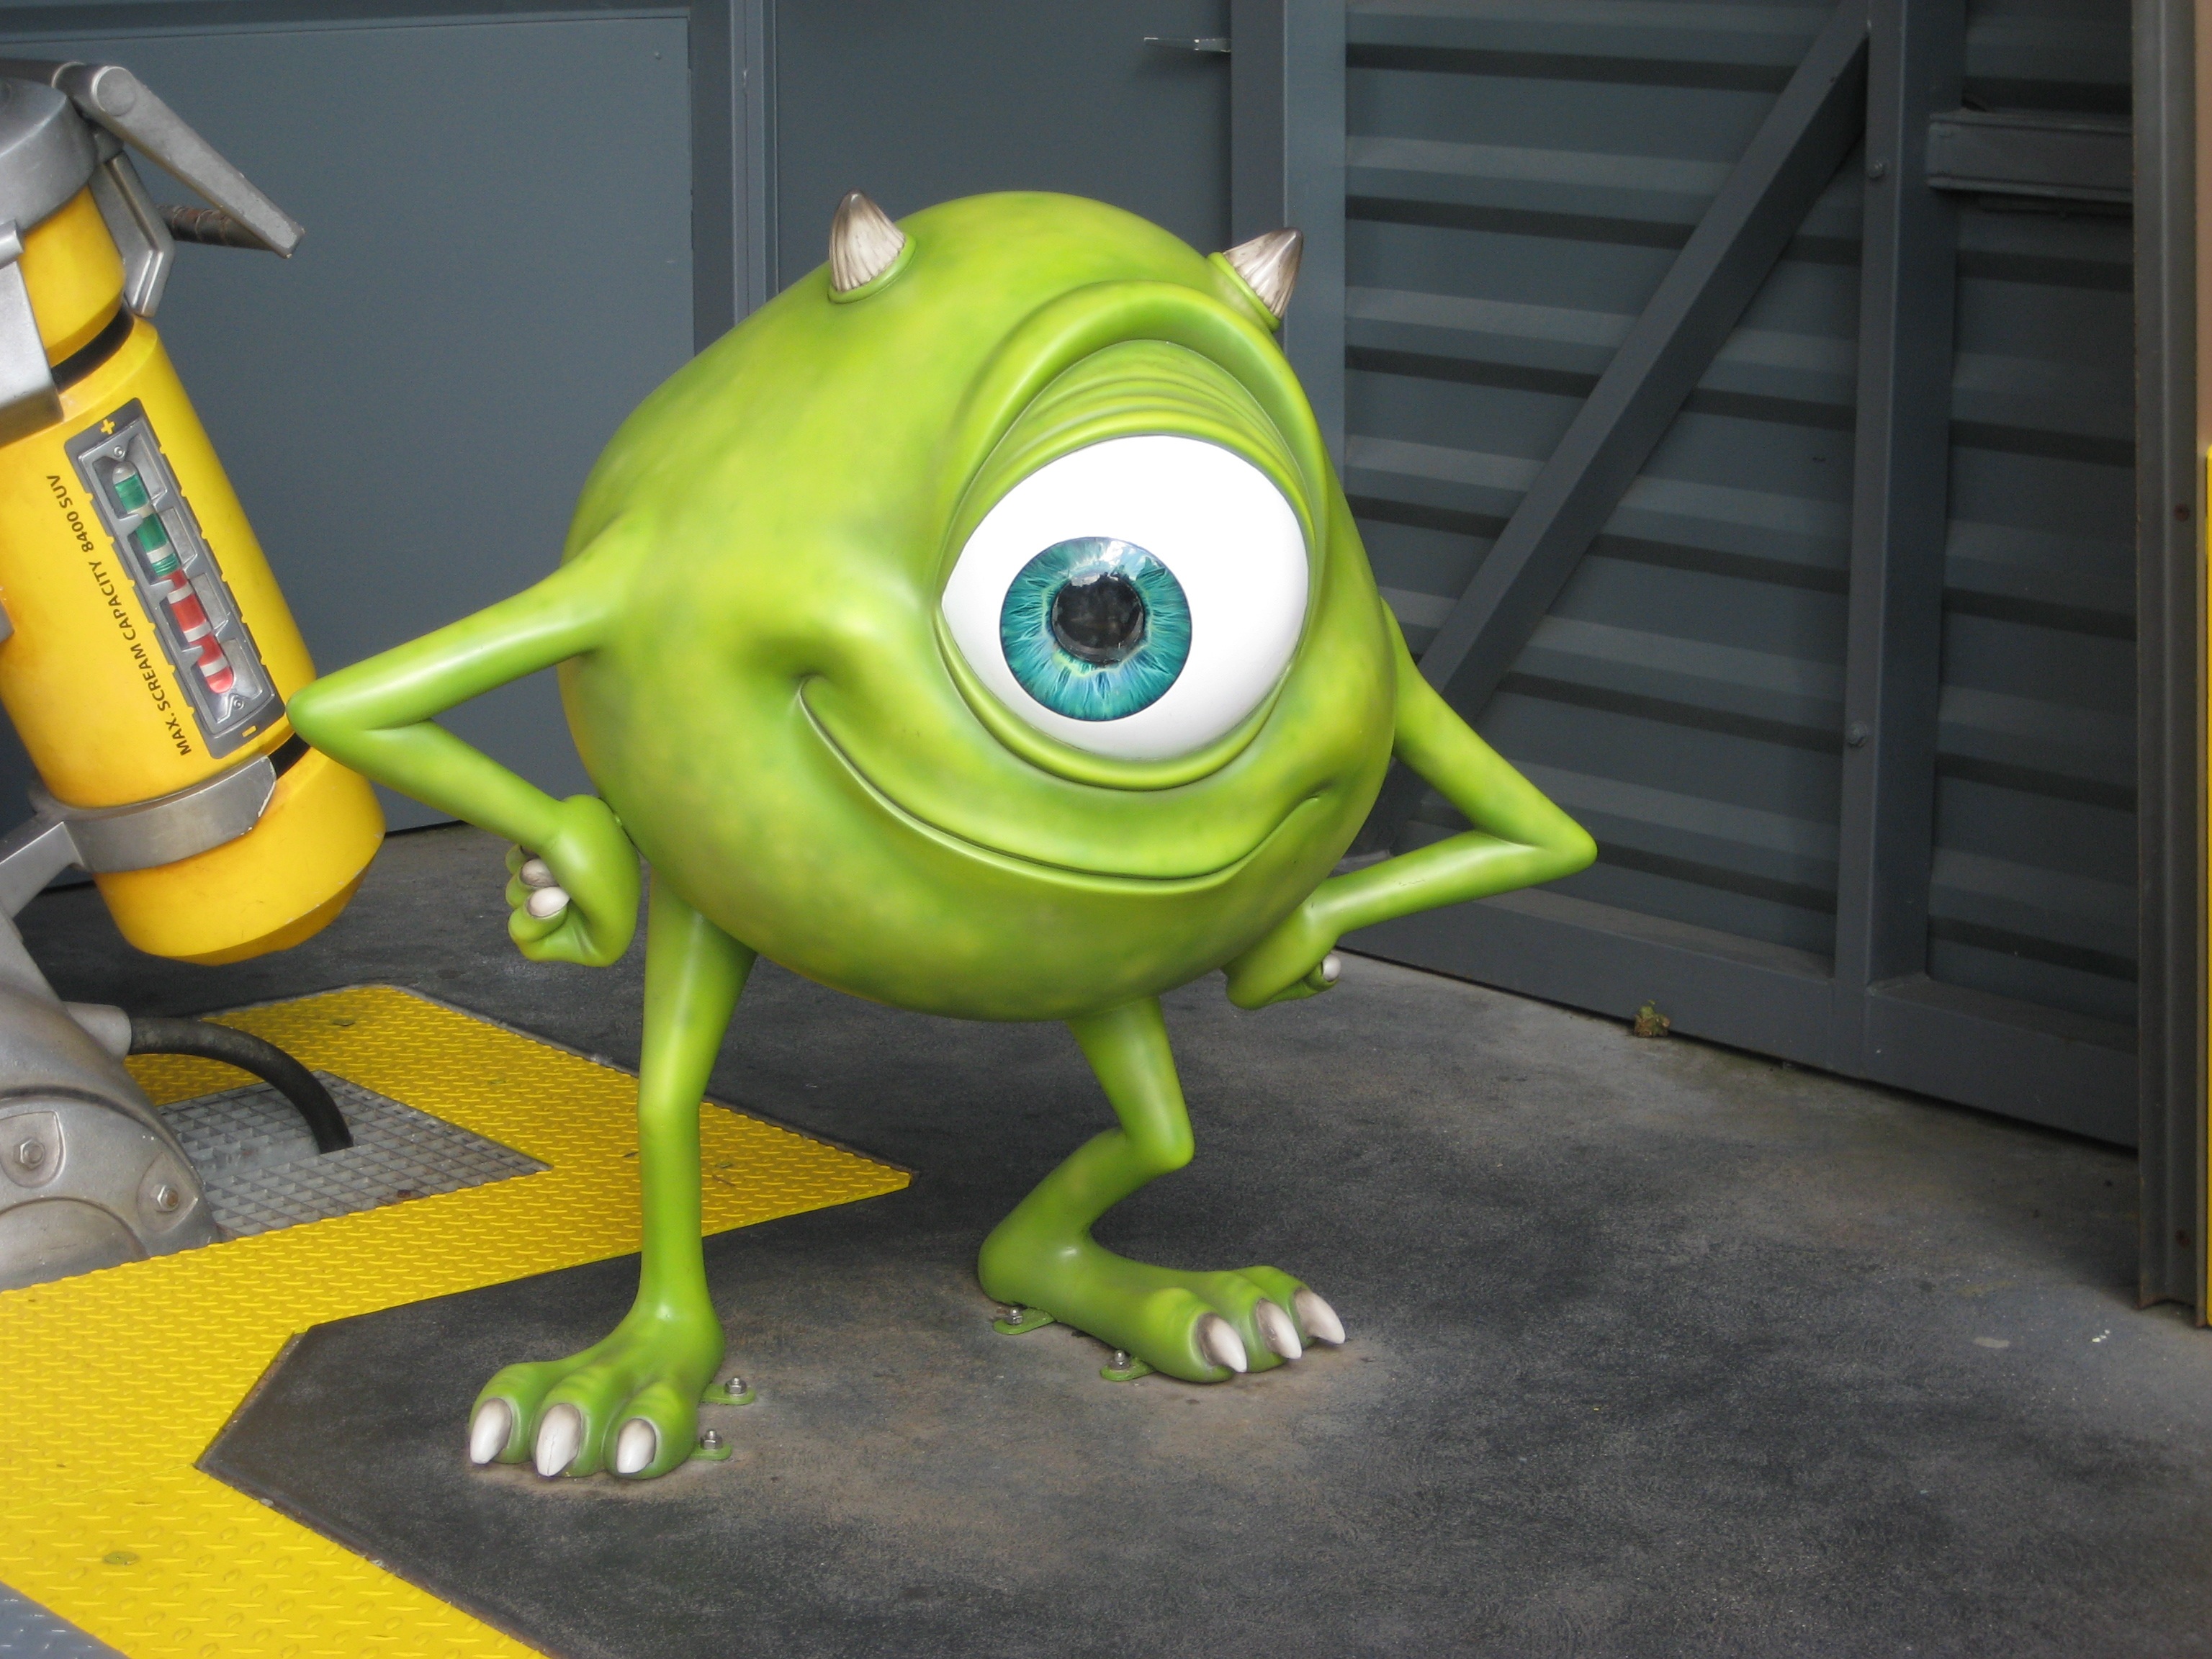
green, amphibian, toy, funny, monsters, screenshot